HMS Royal Oak (08)

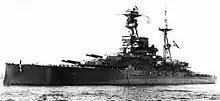
Black and white photo of Royal Oak at anchor

"Royal Oak" was extensively refitted between 1922 and 1924, when her anti-aircraft defences were upgraded by replacing the original three-inch AA guns with a pair of QF Mk V AA guns. A rangefinder was fitted in 'B' turret and a simple high-angle rangefinder was added above the bridge. Underwater protection improved by the addition of anti-torpedo bulges. They were designed to reduce the effect of torpedo detonations and improve stability at the cost of widening the ship's beam by over . They increased her beam to , reduced her draught to , increased her metacentric height to at deep load, and all the changes to her equipment increased her crew to a total of 1,188. Despite the bulges she was able to reach a speed of . A brief refit in early 1927 saw the addition of two more four-inch AA guns and the removal of the six-inch guns from the shelter deck. About 1931, a High-Angle Control System (HACS) Mk I director replaced the high-angle rangefinder on the spotting top. Two years later, the aft pair of torpedo tubes were removed.